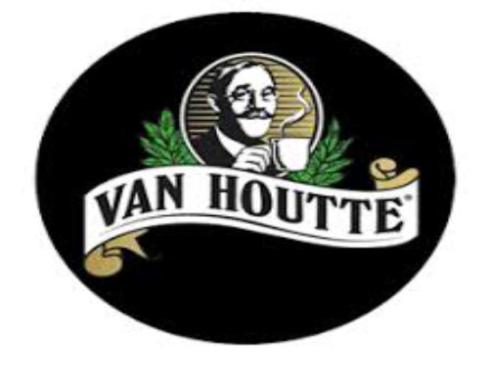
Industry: Food